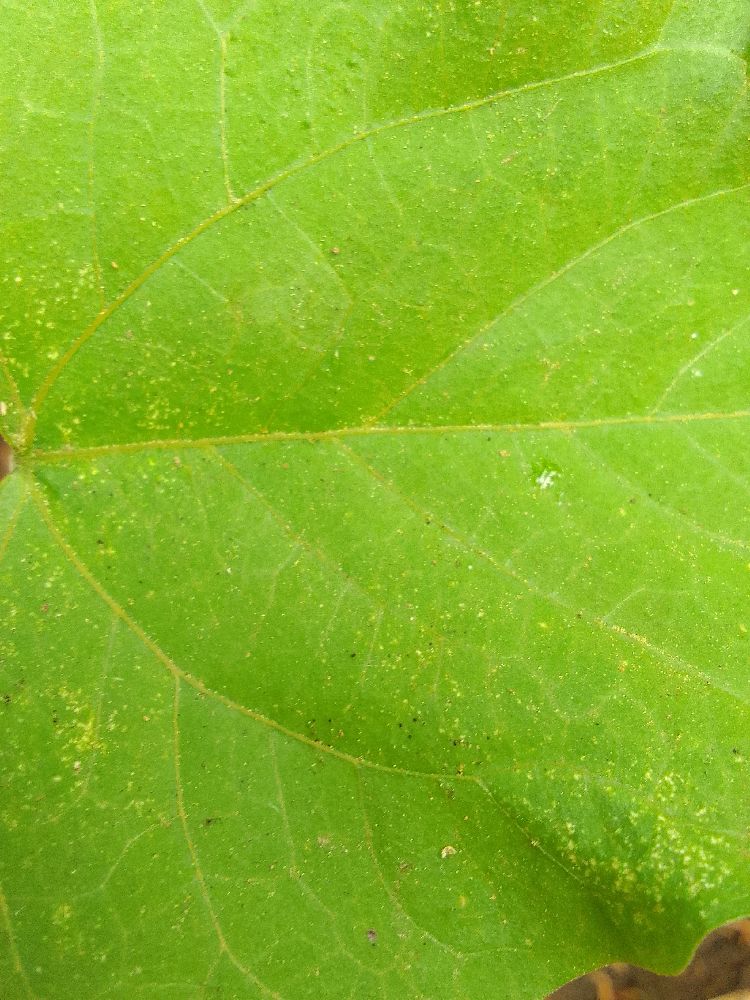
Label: healthy